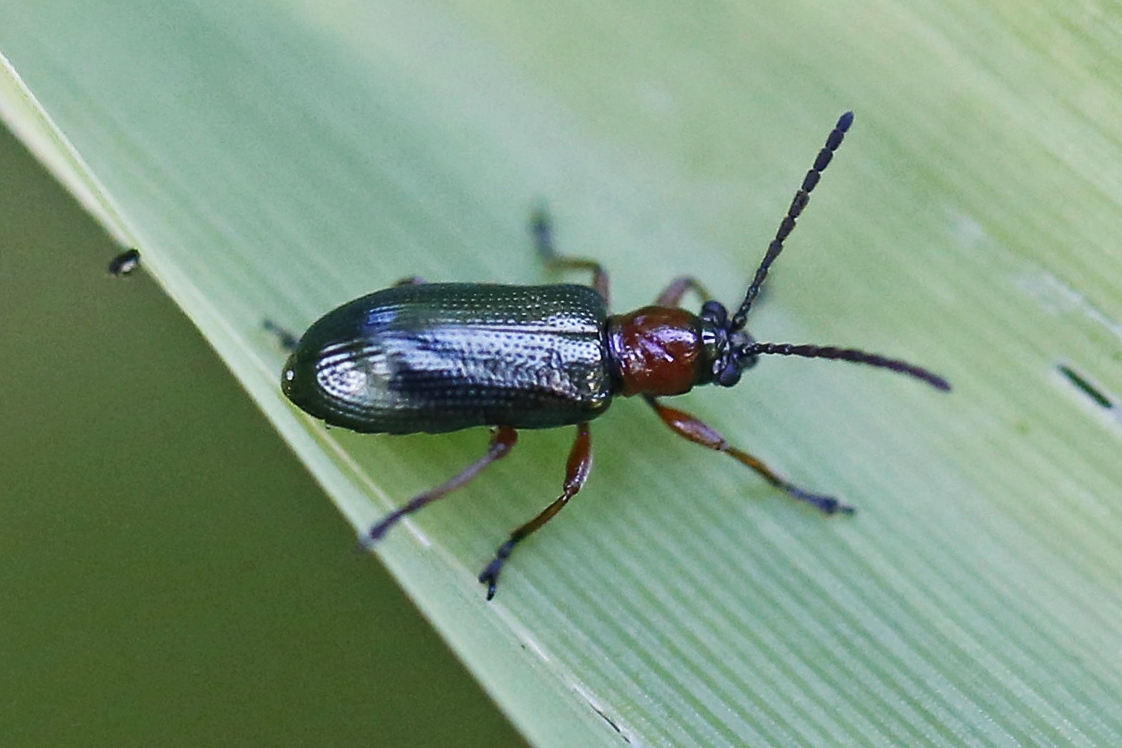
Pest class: cereal_leaf_beetle